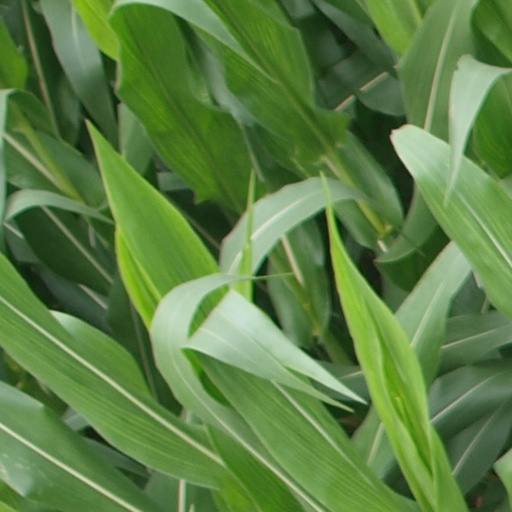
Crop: maize; corn